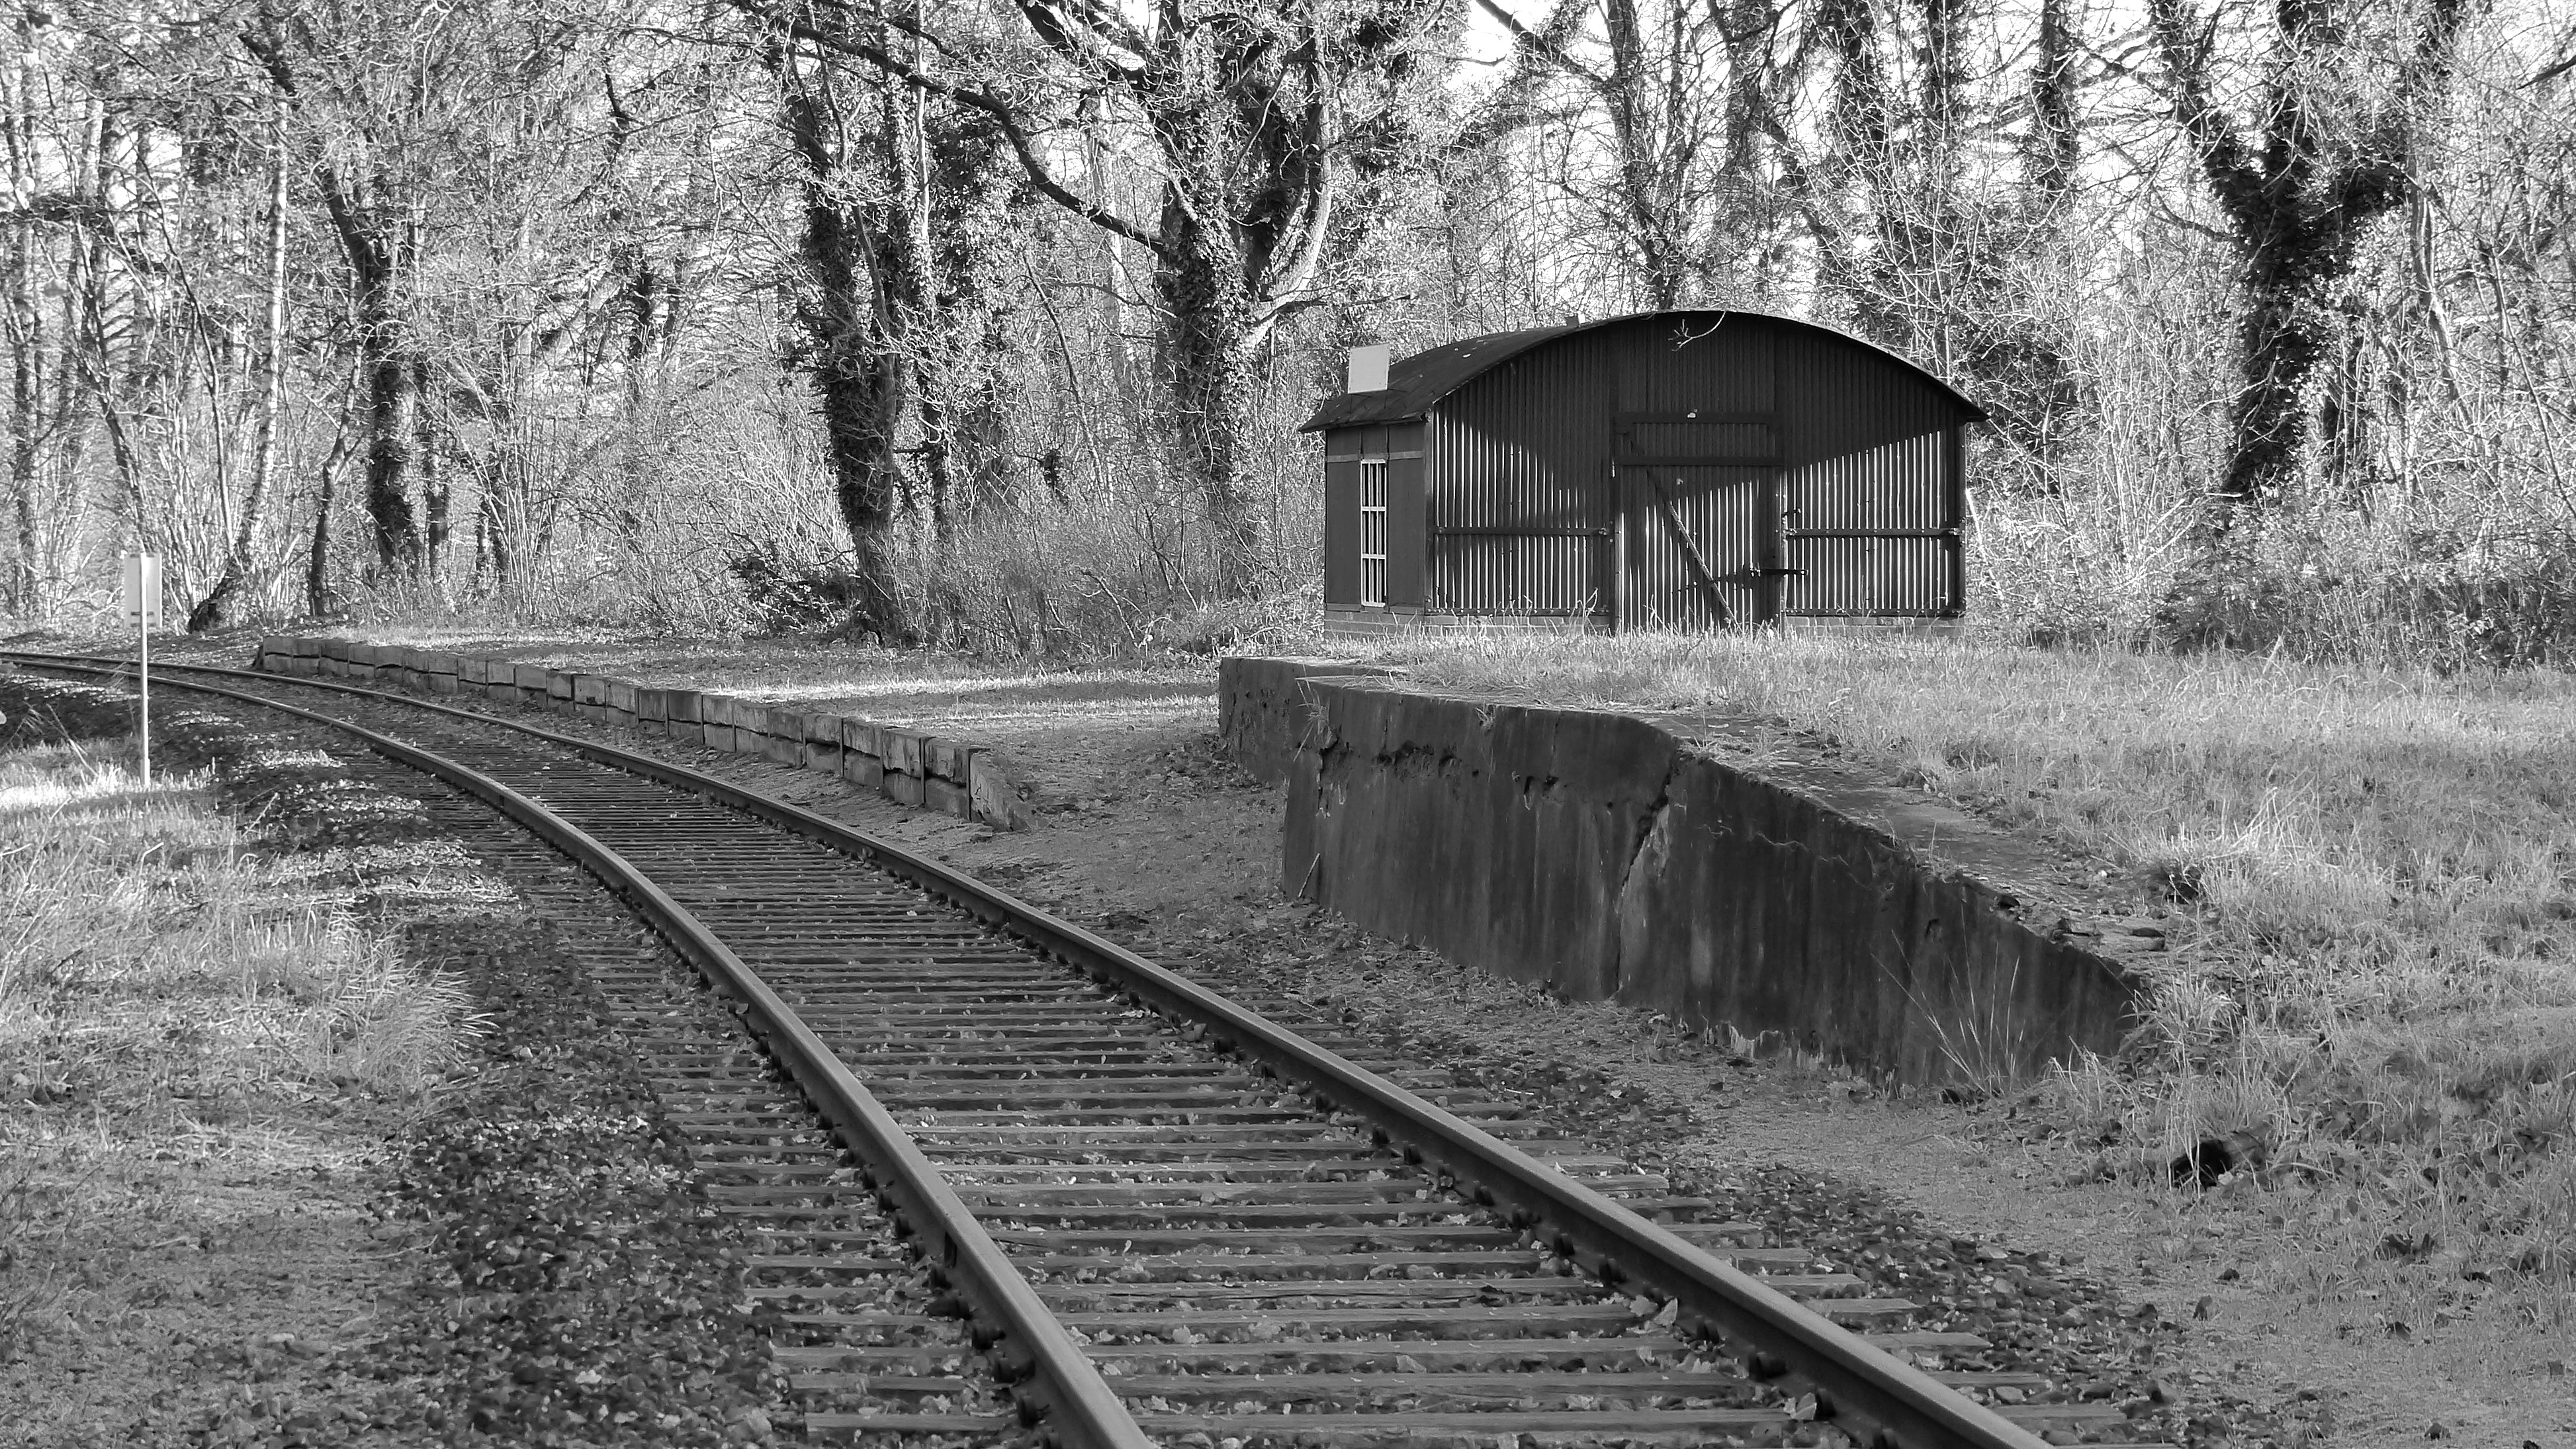
black and white, track, transport, wild, line, vehicle, platform, monochrome, railroad track, leave, rail transport, rural area, railroad tracks, monochrome photography, old railway station, rolling stock